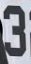
Number: 3